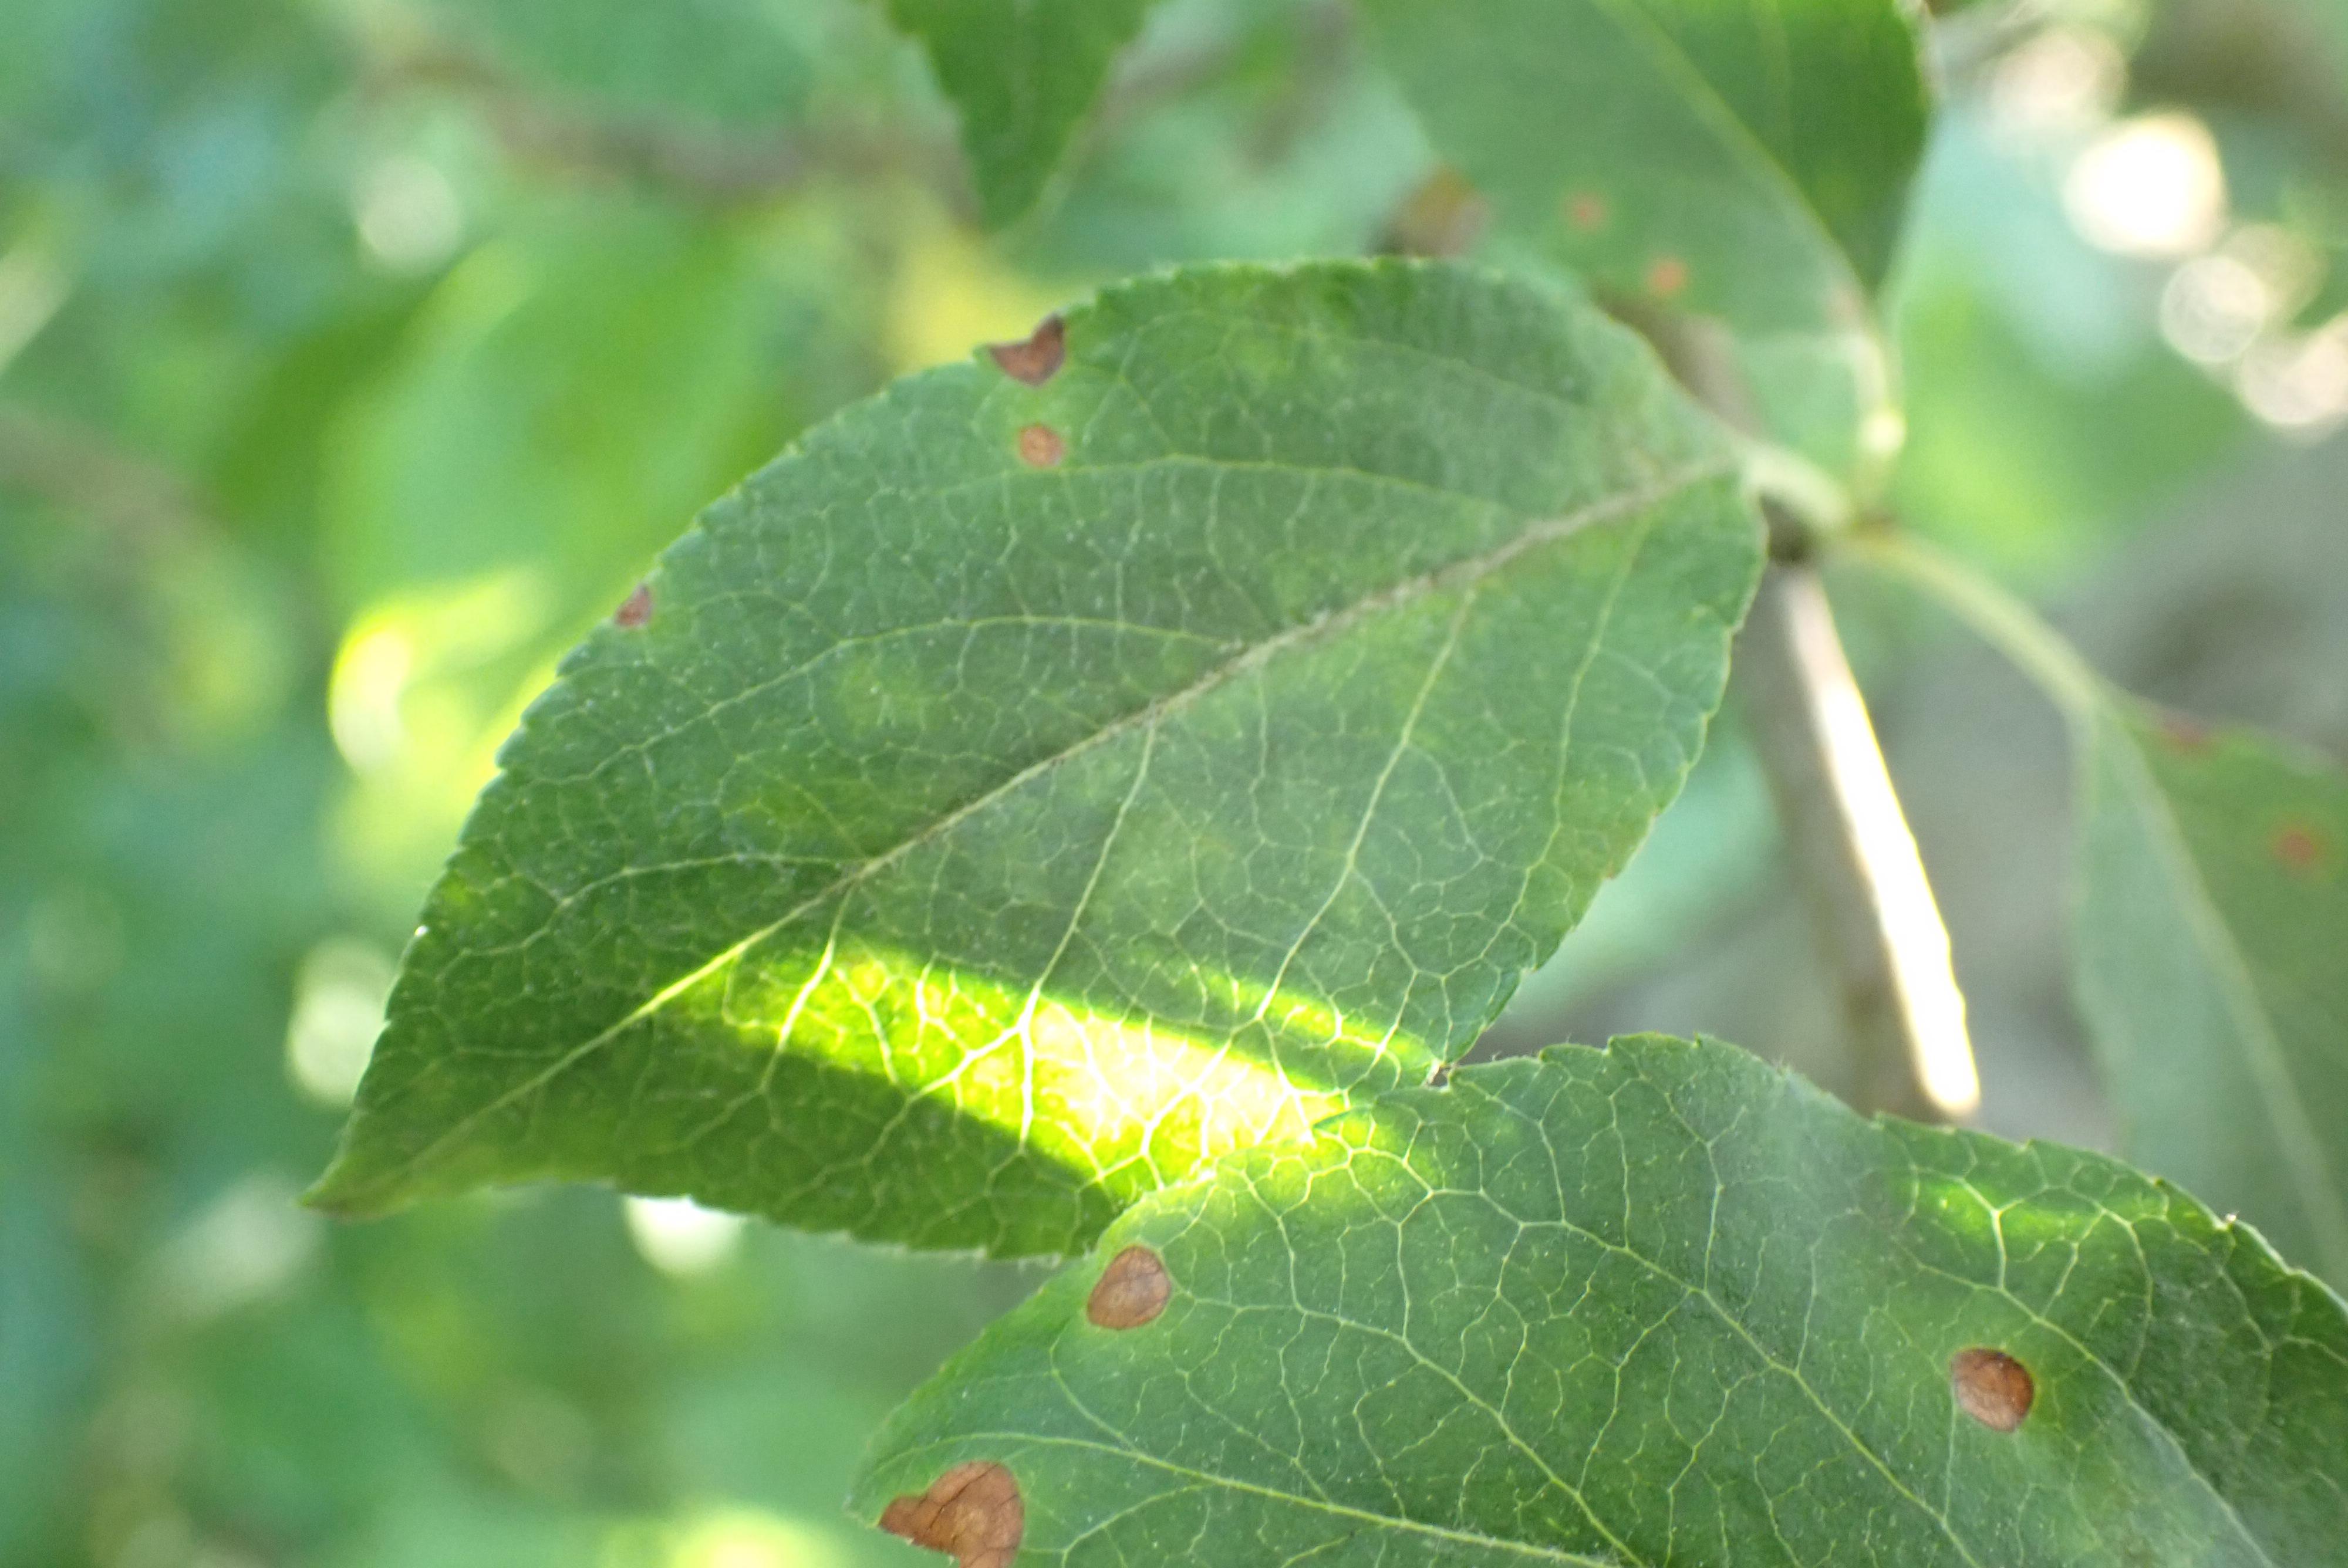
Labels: scab, frog_eye_leaf_spot